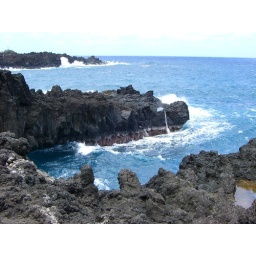
The Road to Hana. Volcanic rock against the blue waters near the black sand beach.